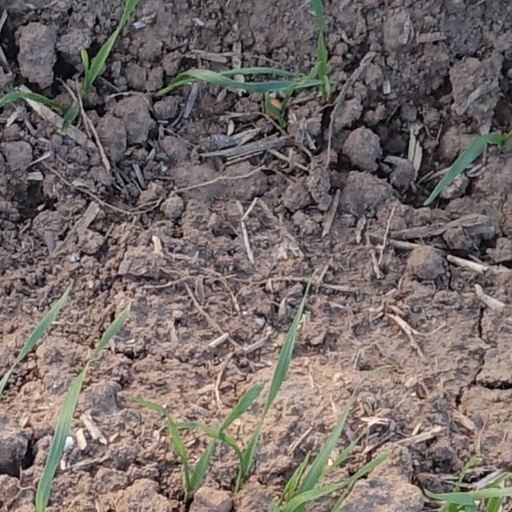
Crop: wheat